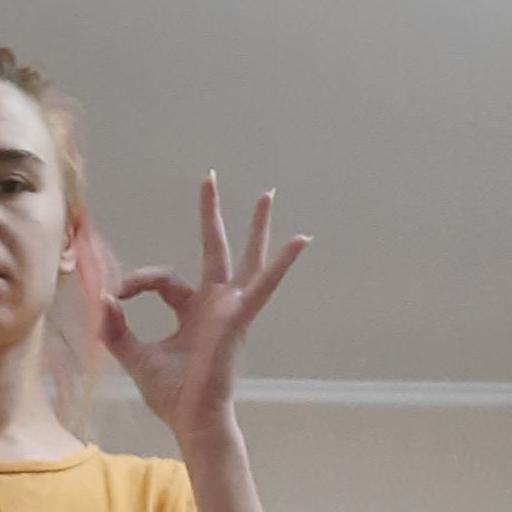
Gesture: ok